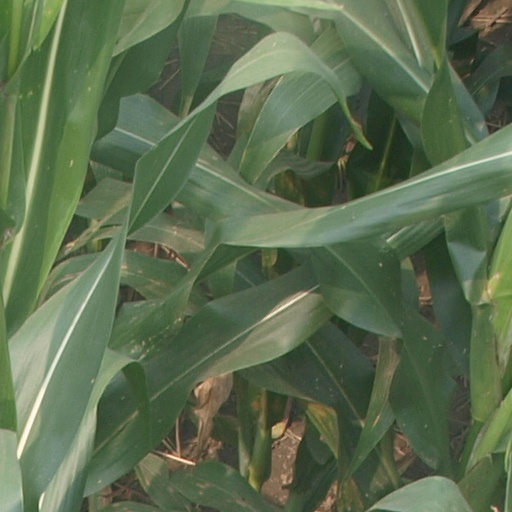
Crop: maize; corn